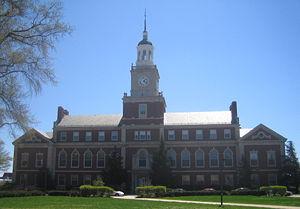
L'université Howard est une université américaine située à Washington, surnommée Black Harvard. Elle fut fondée en 1867 et baptisée en l'honneur d'Oliver Otis Howard, un général de l'Armée de l'Union.